Sunflower Showdown

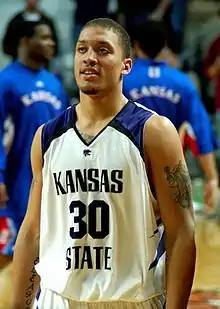
Michael Beasley, before the 2008 Sunflower Showdown

When Kansas State hired coach Bob Huggins to replace Jim Wooldridge in the 2006 off-season, Huggins sought to reinvigorate the rivalry. At K-State's "Madness in Manhattan" celebration to start the 2006–07 season, Huggins referred to KU's 23-game winning streak in Manhattan and said that "February 19th is when we break the streak." However, KU swept the season series from Kansas State, and Huggins departed following the season to coach his alma mater, West Virginia University.